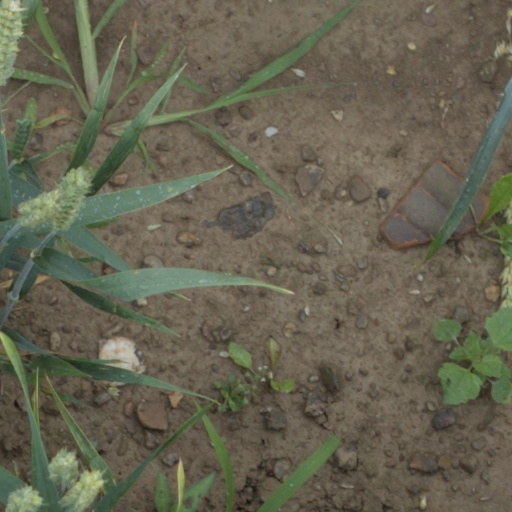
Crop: wheat